Curren Chan

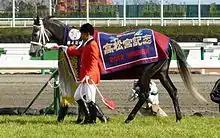
Curren Chan in March 2012

Curren Chan (foaled 31 March 2007) is a Japanese Thoroughbred racehorse and broodmare who won two JRA Awards. After finishing second on her only start as a juvenile she won three minor races from five starts as a three-year-old in 2010. She emerged as a top-class sprinter in 2011 when she won five consecutive races including the Hanshin Himba Stakes, Hakodate Sprint Stakes, Keeneland Cup and the Sprinters Stakes and won the JRA Award for Best Sprinter or Miler. In 2012 she was overshadowed by her stablemate Lord Kanaloa but won the Takamatsunomiya Kinen and took the JRA Award for Best Older Filly or Mare.